Ashland, Kentucky

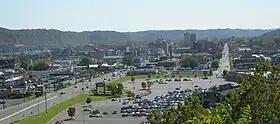
Downtown Ashland

Ashland lies within the ecoregion of the Western Allegheny Plateau.